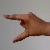
The image shows a hand gesture representing the letter 'Z' in Indian Sign Language.